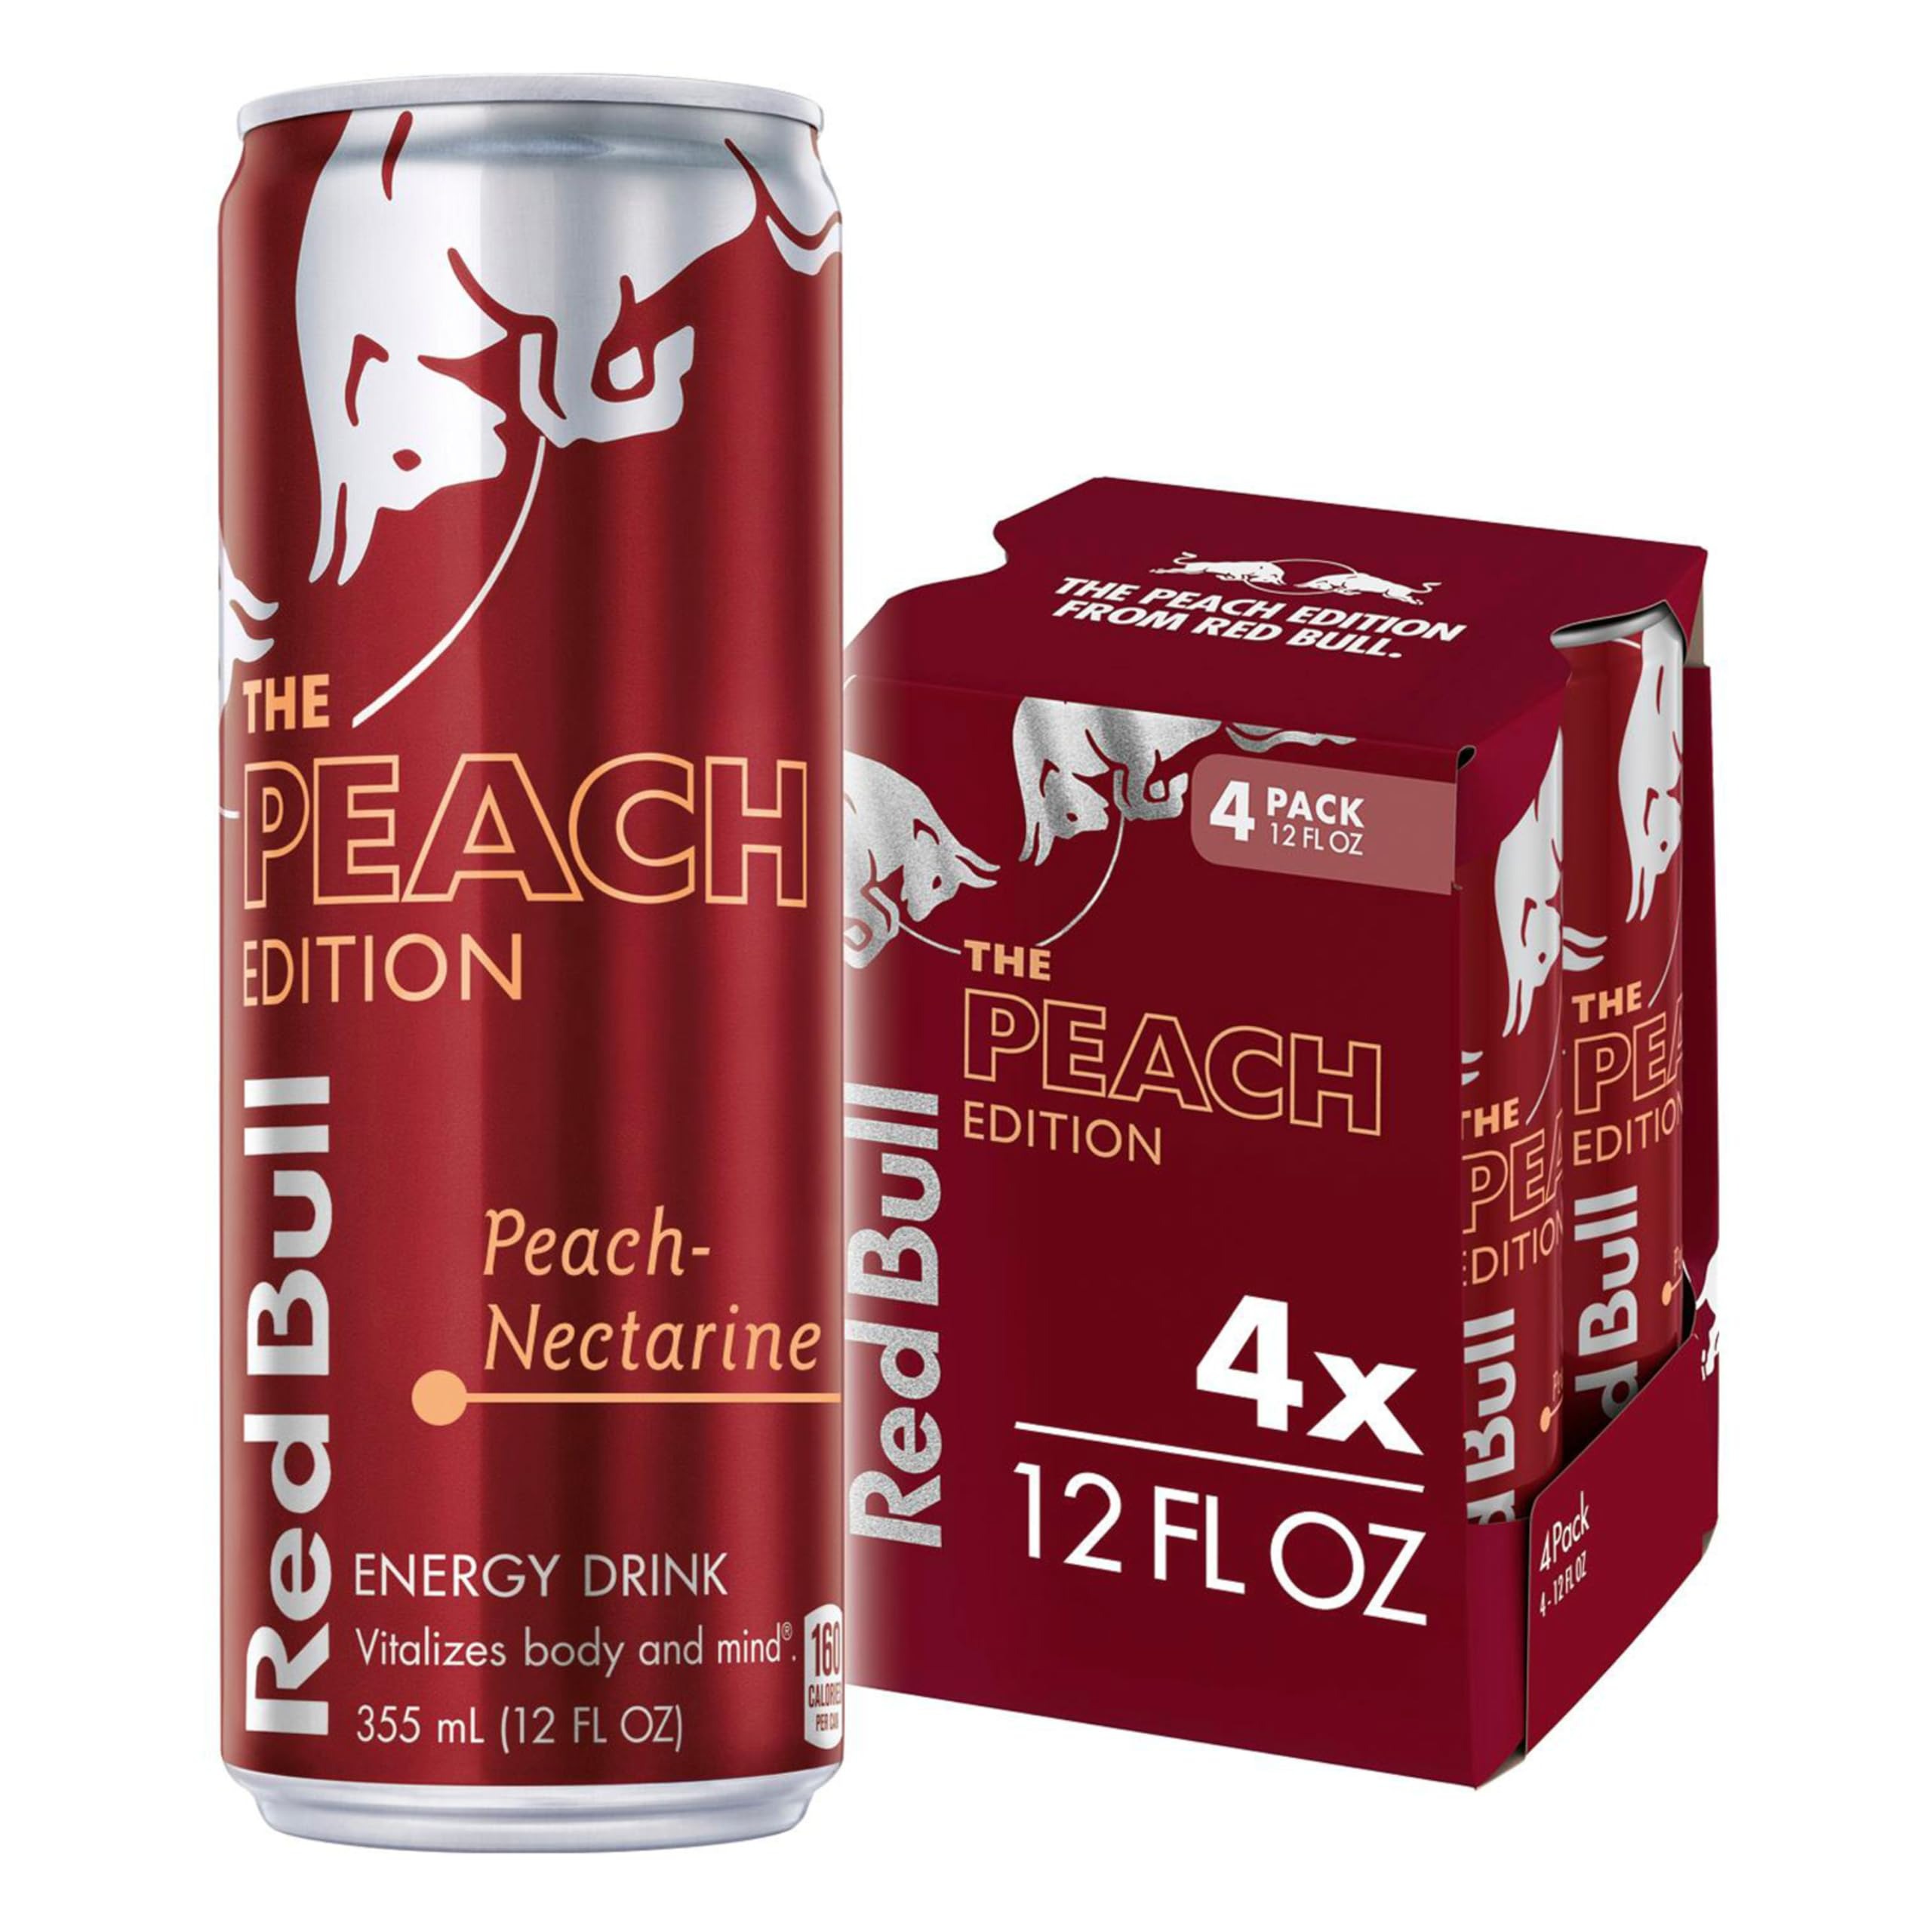
Item Name: Red Bull Peach Edition Energy Drink, Peach Nectarine, with 114mg Caffeine plus Taurine & B Vitamins, 12 Fl Oz, Pack of 4 Cans
Bullet Point 1: Enjoy the fresh taste of White Peach and Nectarine in the Red Bull Peach Edition; Features taurine, an amino acid, plus four essential B-group vitamins B3, B6, B12 and B5, which contribute to normal energy-yielding metabolism
Bullet Point 2: Each 12 fl oz can contains 160 calories, 114mg of caffeine which helps to increase alertness, plus 38g of real sugar similar to a glass of apple juice of the same size
Bullet Point 3: This lightly sparkling energy drink gives you wiiings for gaming, work, school, sports, pre-workout, music festivals, and on-the-go; Made to be vegetarian and free from wheat, dairy, gluten, and lactose
Bullet Point 4: Try our unique Red Bull Editions featuring the flavors of Strawberry Apricot, Coconut Berry, Juneberry, Watermelon, Blueberry and more; Sugar free options include Red Bull Sugar Free and Red Bull Zero
Bullet Point 5: Best enjoyed ice cold, Red Bull makes an excellent base for non-alcoholic mocktails; Add in your favorite fruit juice or fruit garnishes for endless combinations
Value: 48.0
Unit: Fl Oz

Price: 3.29